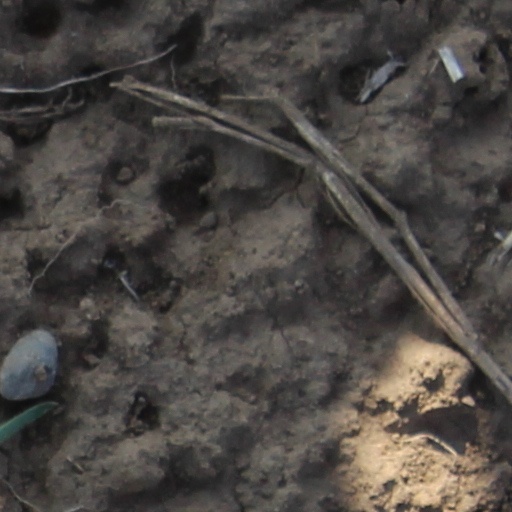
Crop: wheat